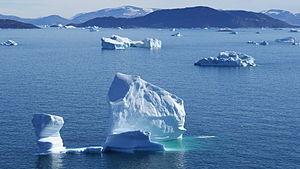
La baie de Baffin ou mer de Baffin est une vaste baie ou mer bordière de l'océan Arctique, dans le nord du continent nord-américain, située entre le Groenland à l'est, l'île de Baffin à l'ouest et l'île d'Ellesmere au nord.